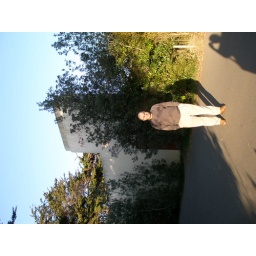
Dr. R. in front of the elephant house